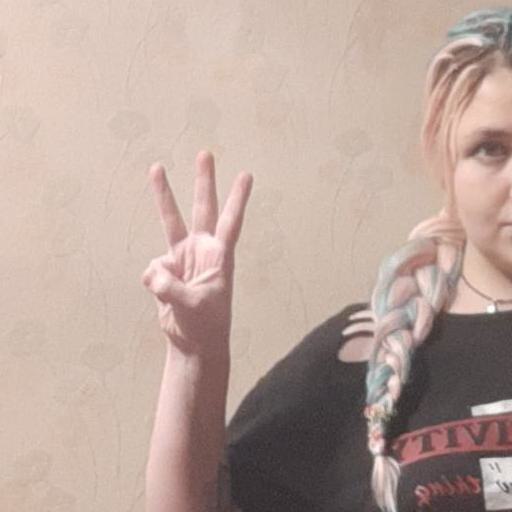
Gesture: three